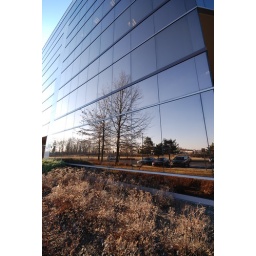
February 12 - A reflection in the curtain wall of my office building